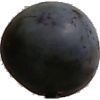
Label: Plum 3